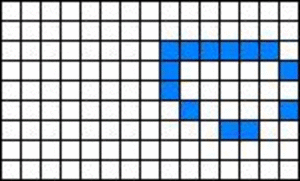
Un HWSS de muvement
Dans un automate cellulaire, un motif fini est nommé vaisseau, ou navire, s'il réapparait au bout d'un certain nombre de générations dans une position différente. Un vaisseau ressemble à un puffeur, à ceci près que contrairement à ce dernier, un vaisseau n'émet par définition pas de débris. Aussi, on peut transformer un puffeur en vaisseau en arrivant à détruire ses débris comme pour l'écologiste.